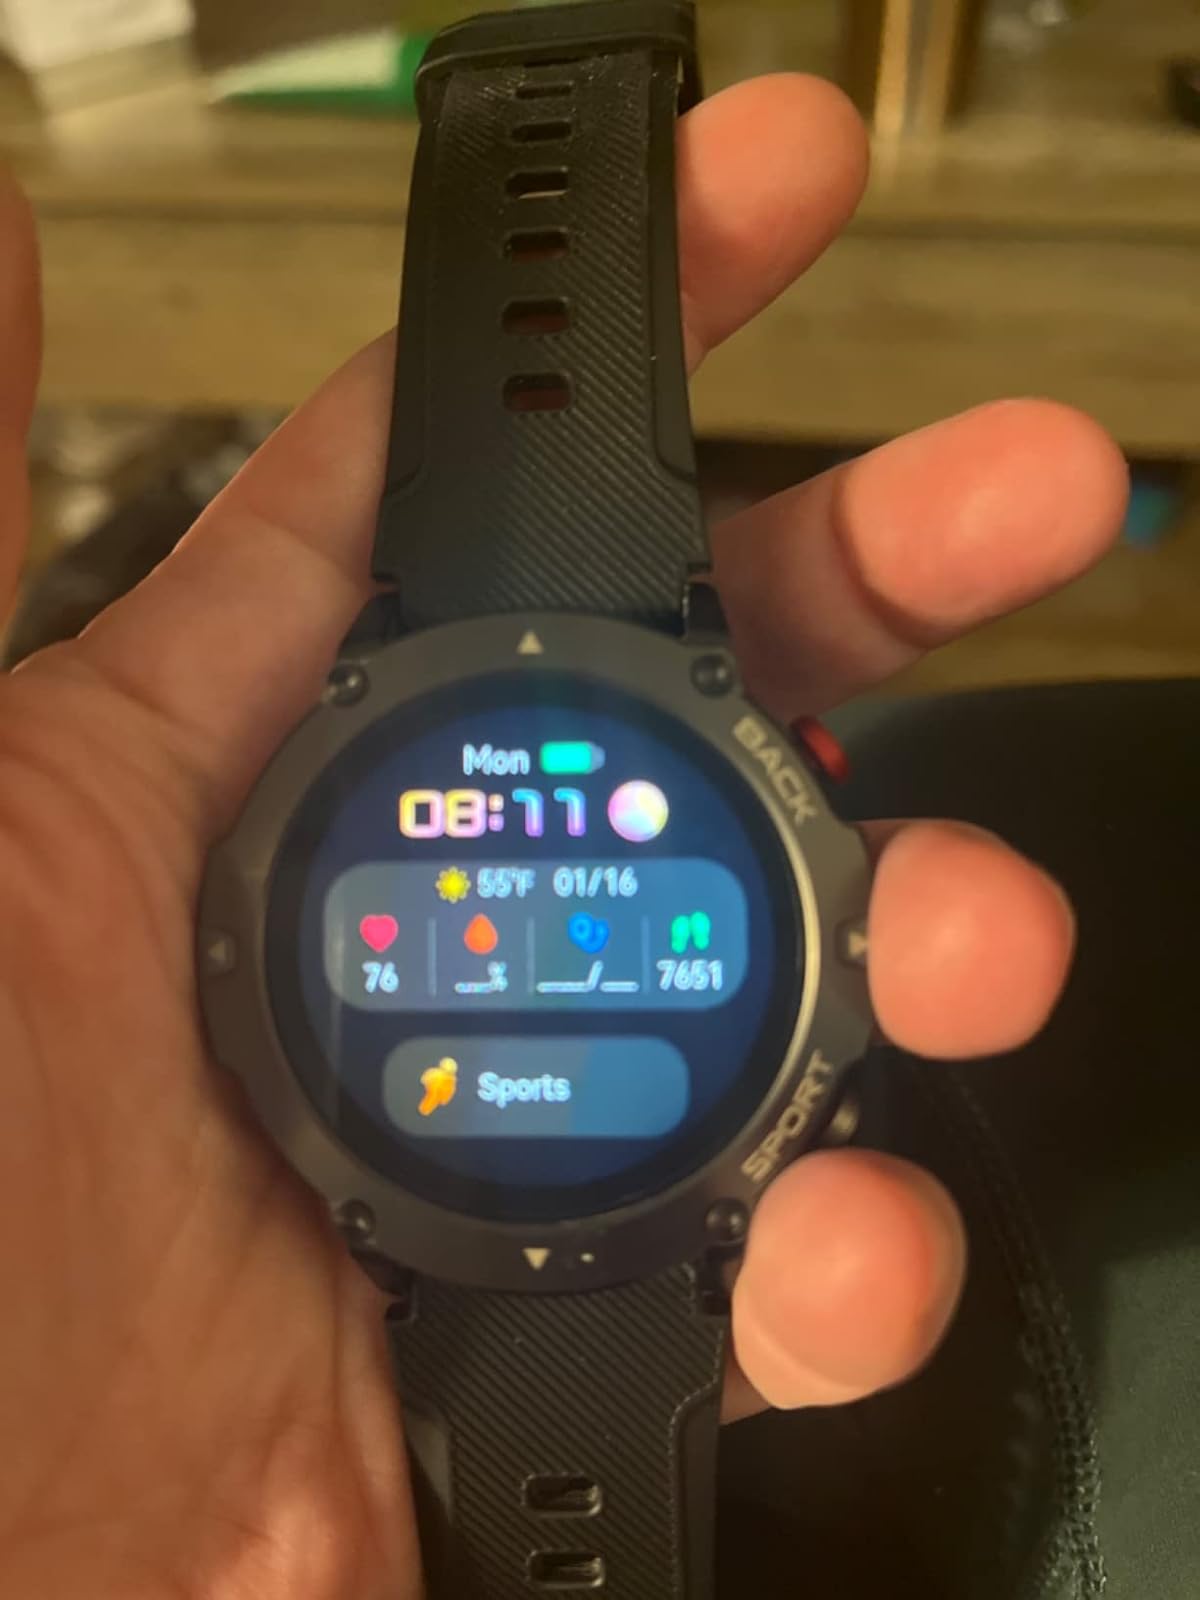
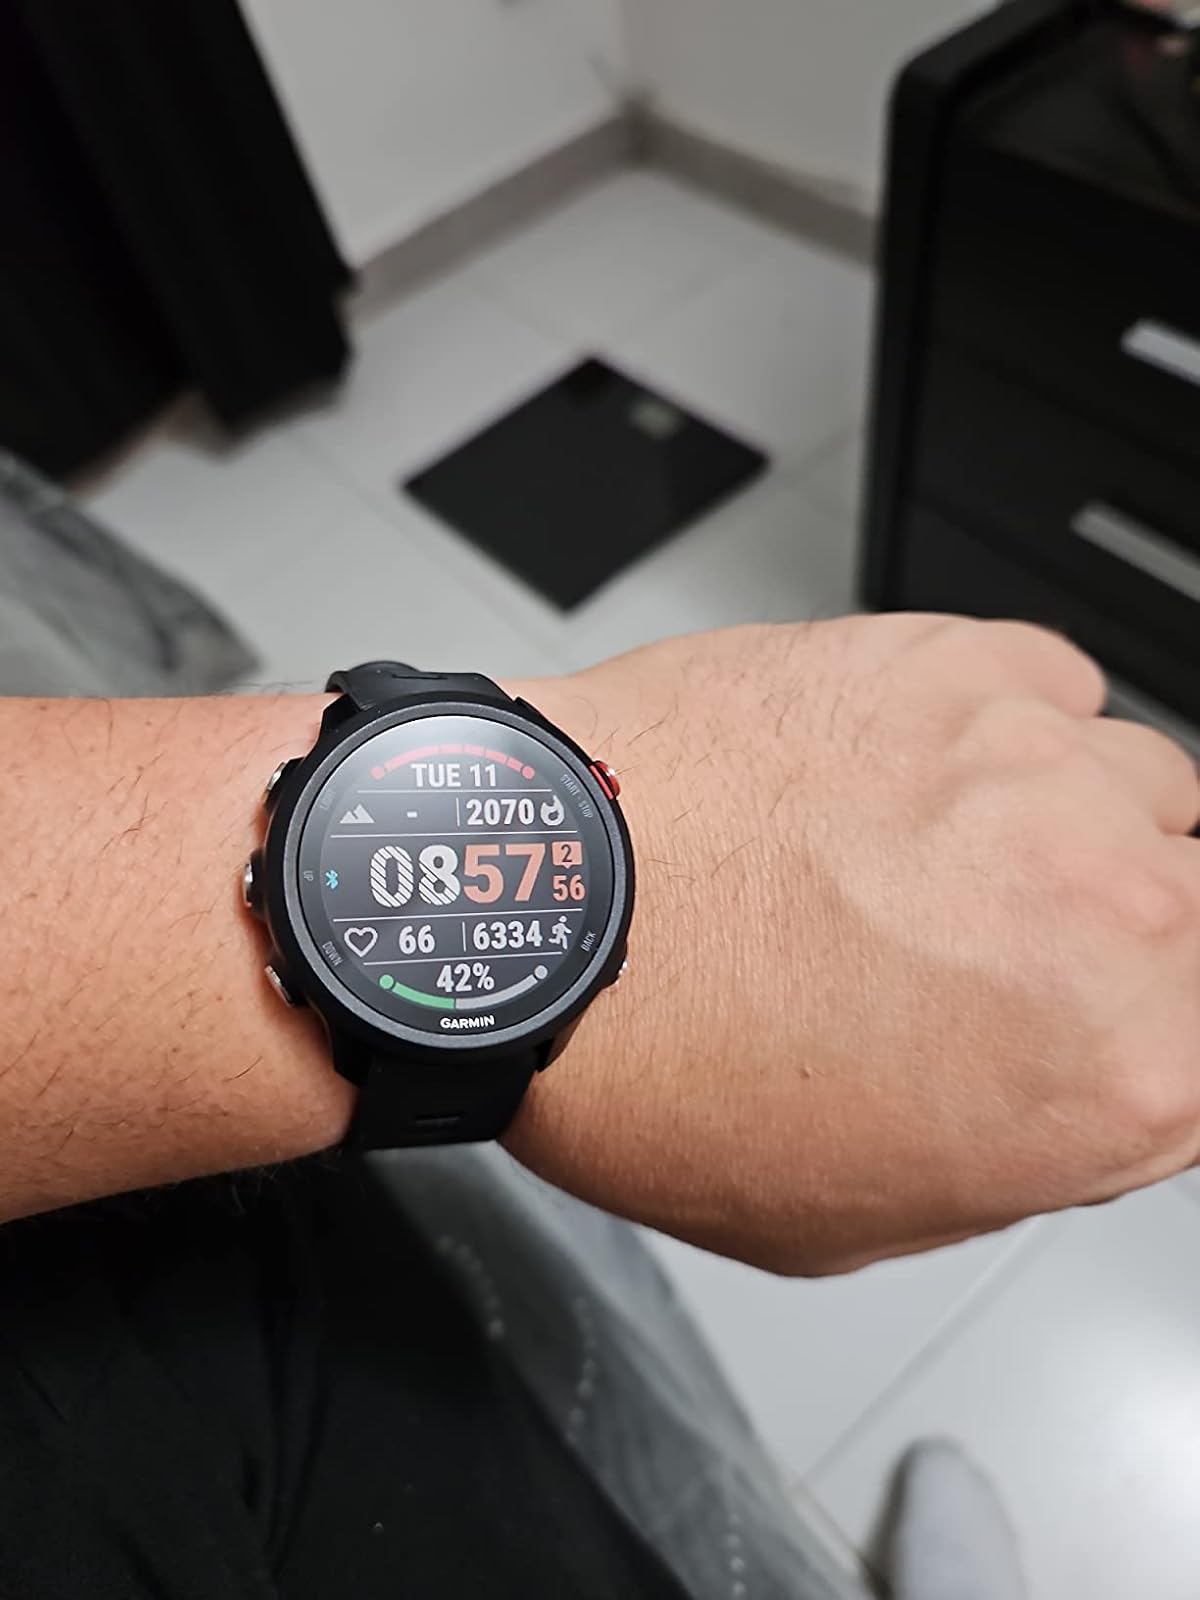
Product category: smartwatch
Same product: no